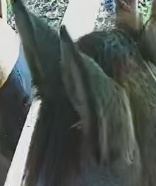
Face region: ears (position_of_ears)
Pain indicator: not_present